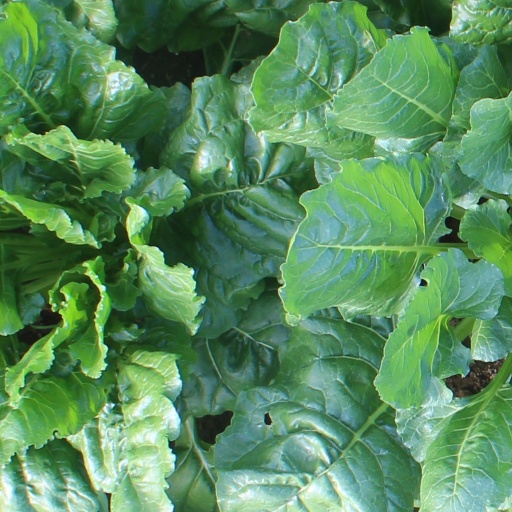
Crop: sugar beet